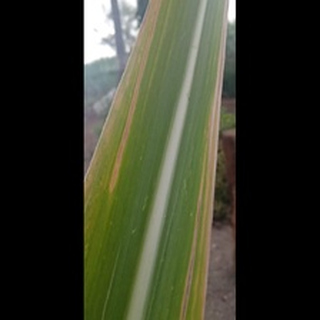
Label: sugarcane_yellow_leaf_disease